Rainer Maria

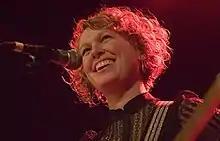

The band played a reunion show at the Bowery Ballroom in Manhattan on December 31, 2014; additional shows were added for February 14, 2015, at Lincoln Hall in Chicago, April 18, 2015, at Union Transfer in Philadelphia, and July 10–11, 2015, in Brooklyn.